Ibrahim Rugova

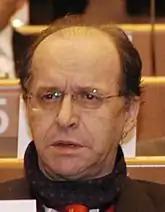
Rugova in 2004

As the new President of Kosovo – this time formally acknowledged as such by the international community – Rugova continued to campaign for Kosovo's full independence. However, he insisted that it had to be achieved by peaceful means and with the agreement of all parties. He also pursued a policy of very close relations with the United States, as well as with the European Union. His incremental approach was criticised by radicals, but he sought to bring along the supporters of the former KLA; in November 2004, he appointed Ramush Haradinaj, the former commander of the KLA, as Prime Minister. The following month, Rugova was again elected president by the Kosovo Assembly. Nonetheless, he still encountered violent opposition. On 15 March 2005, he escaped —unhurt —an attempted assassination when a bomb exploded in a waste container as his car passed by.